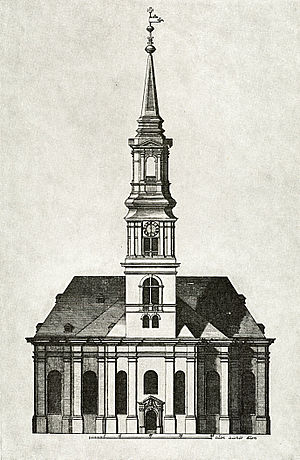
Vor Frelsers Kirke (København) / Historie / Lambert van Havens kirke / Byggeprocessen
Det planlagte spir fra Den danske Vitruvius.
Vor Frelsers Kirke ligger i Sankt Annæ Gade på Christianshavn i Københavns Kommune. Kirken er mest kendt for sit spiralsnoede spir, men den rummer også en imponerende, udskåret orgelfacade fra 1698 og Nicodemus Tessins mesterstykke af en altertavle.